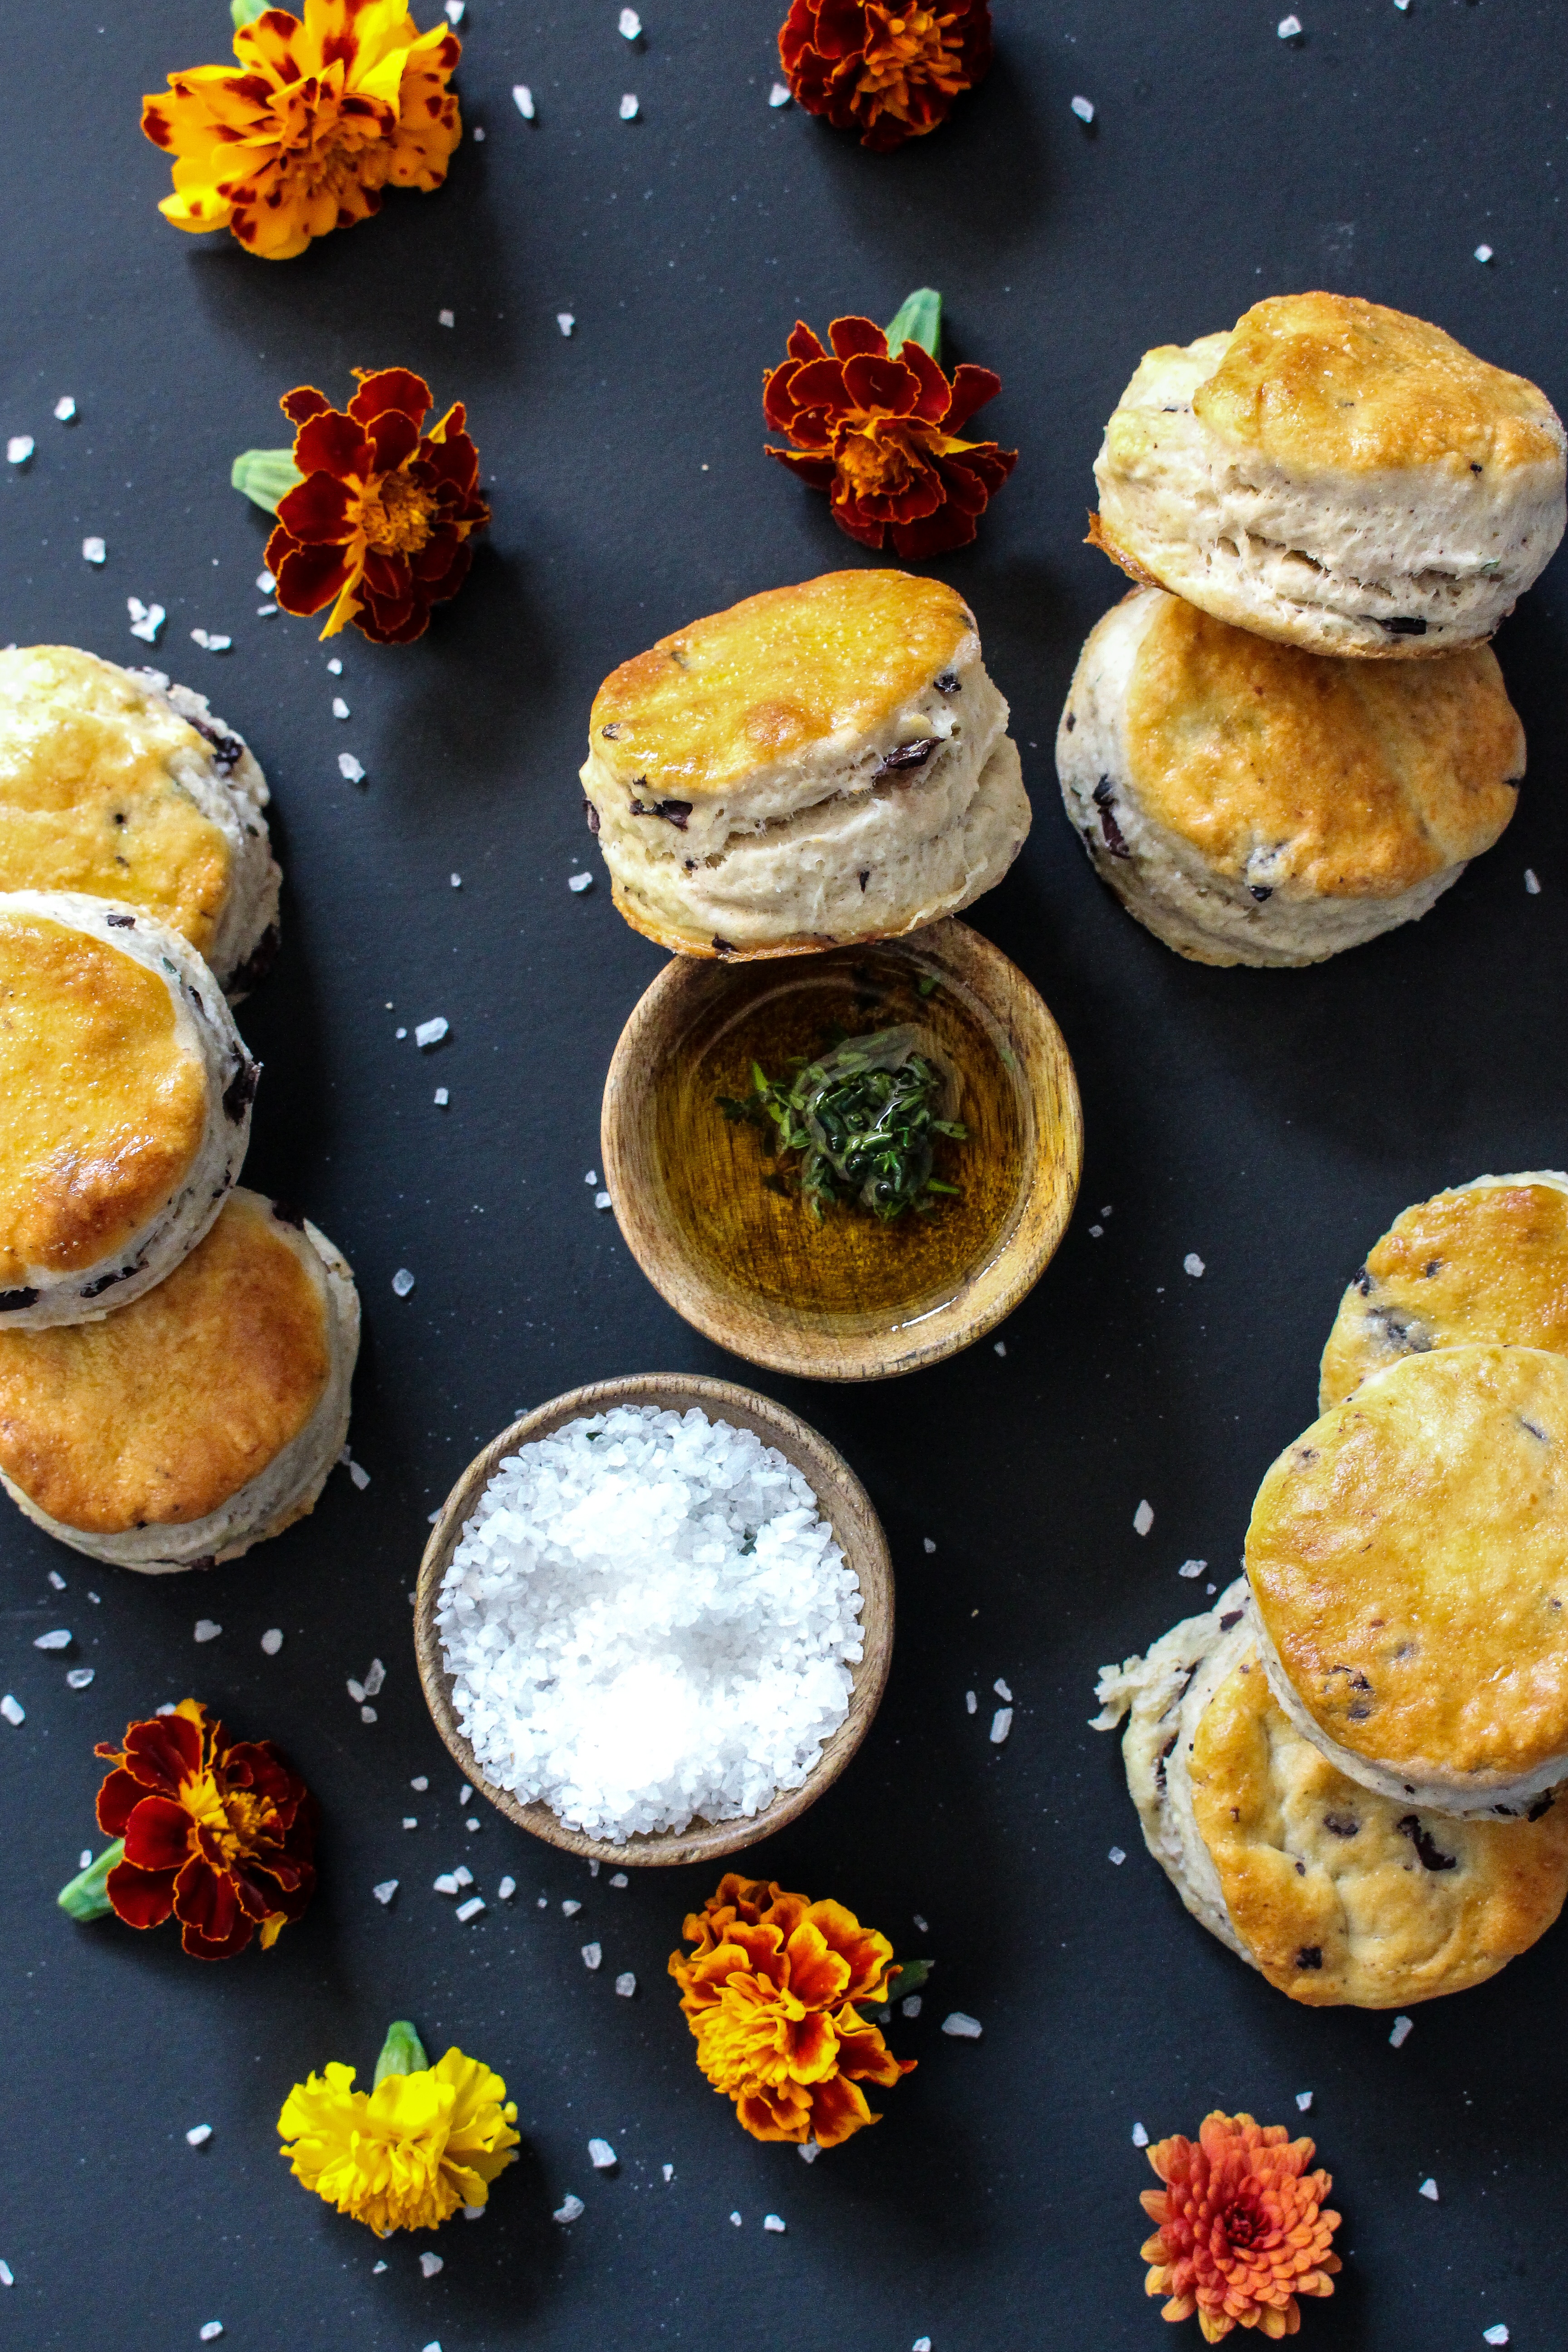
dish, meal, food, cooking, produce, kitchen, recipe, breakfast, baking, dessert, cuisine, bread, rice, muffin, icing, ingredients, baked goods, snack food